List of electoral divisions in Tasmania

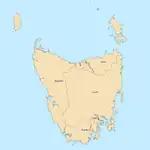
Tasmanian federal and state electoral divisions since 2017. They are next due to be redistributed in 2025.

The Australian state of Tasmania is divided into five electoral divisions for the purposes of electing the Australian House of Representatives in Canberra. Each division elects one Member of Parliament. At the 2025 federal election, Tasmania elected four Labor MPs, and one independent MP.